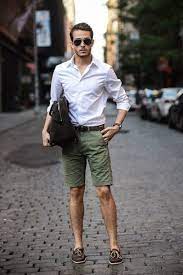
Label: Boat